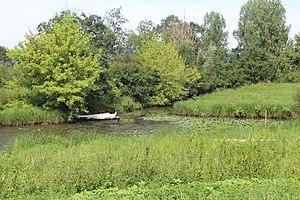
Cours d'eau dans les prairies inondables du val de Saône, au hameau d'Arciat, dans la commune de Cormoranche-sur-Saône.
Cormoranche-sur-Saône est une commune française, située dans le département de l'Ain en région Auvergne-Rhône-Alpes. Le territoire, bordé par la Saône, accueille la base de loisirs du lac de Cormoranche.